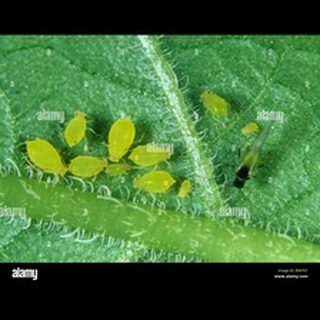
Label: wheat_aphid